Adopt a Highway (film)

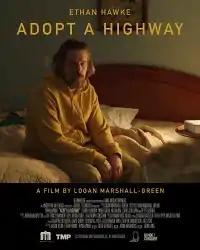
Film poster

Adopt a Highway is a 2019 American drama film written and directed by Logan Marshall-Green in his directorial debut. It stars Ethan Hawke, Elaine Hendrix, Diane Gaeta, Betty Gabriel, Mo McRae, Chris Sullivan, Nate Mooney, Christopher Heyerdahl, Loni Love and Anne-Marie Johnson. Jason Blum produced the film through his Blumhouse Productions banner, and Adam Hendricks and Greg Gilreath produced the film through their Divide/Conquer banner.